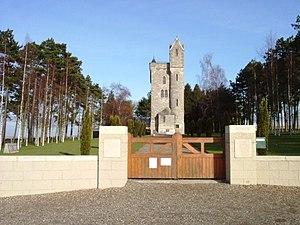
Thiepval est une commune française située dans le département de la Somme, en région Hauts-de-France.
Le circuit du Souvenir est constitué d'un ensemble de lieux de mémoire de la Grande Guerre situé entre Péronne et Albert et ses environs, dans le département de la Somme. Long de 92 km, il relie les principaux sites des combats de la bataille de la Somme de 1916 et certains sites de la bataille du Kaiser et de l'offensive des Cent-Jours de 1918.
La Tour d'Ulster est un mémorial britannique, située sur le territoire de la commune de Thiepval, dédié aux soldats d'Irlande du Nord morts dans la Somme pendant la Grande Guerre.